Gatehouse School

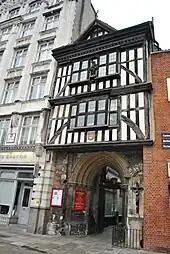
Gatehouse of St Bartholomew-the-Great church, home of the school until the 1970s

The school was founded in Smithfield, London by Phyllis Wallbank, in 1948. It was housed in the Gatehouse of St Bartholomew-the-Great church in Smithfield but moved to Bethnal Green in the 1970s. It was run along Montessori method principles developed by the educationalist Maria Montessori and began serving children from 2 – 16 years of age, and at the time of its founding, was untraditional in its educational philosophy. The school's 60th and 70th anniversaries in 2008 and in 2018 were marked by services in the school's original home, St Bartholomew's in Smithfield.